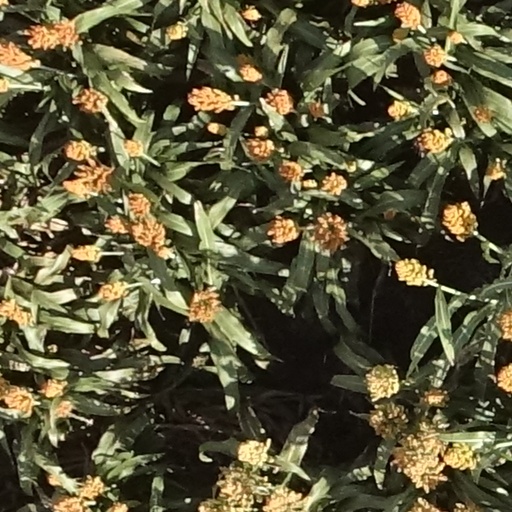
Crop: sorghum